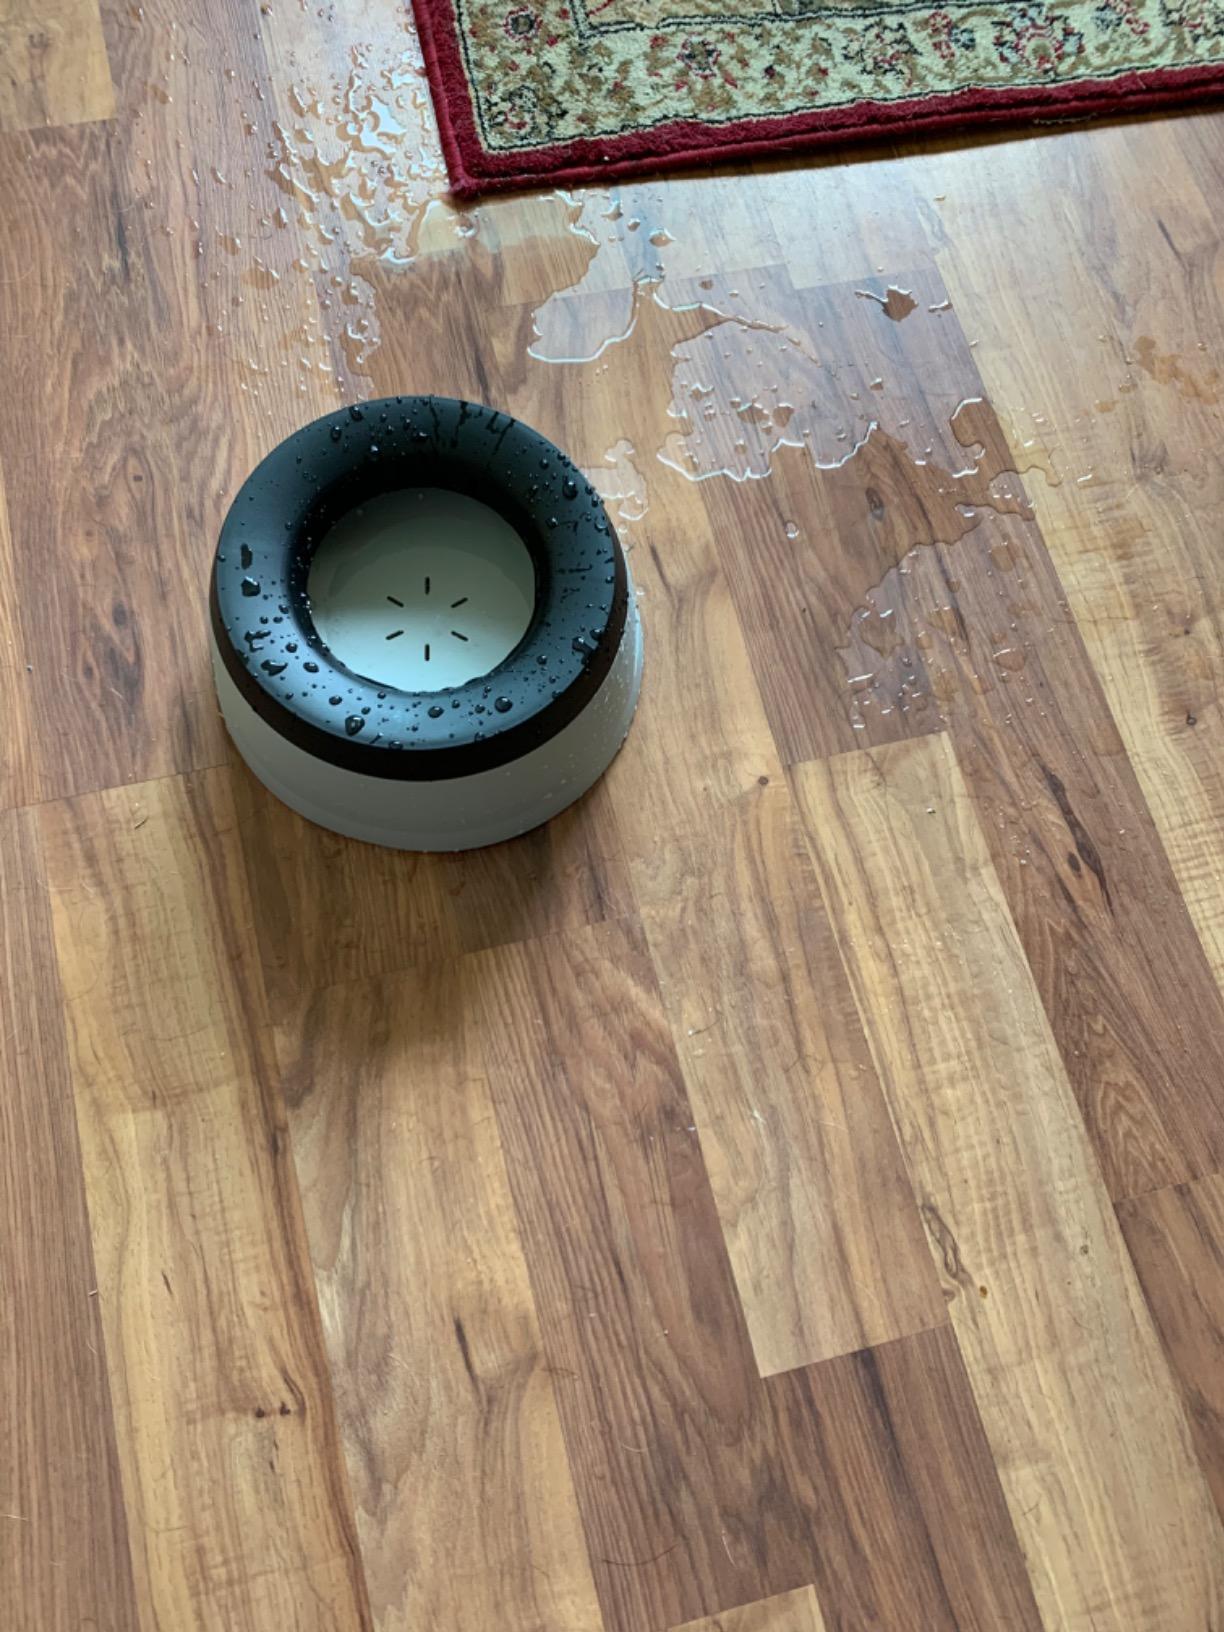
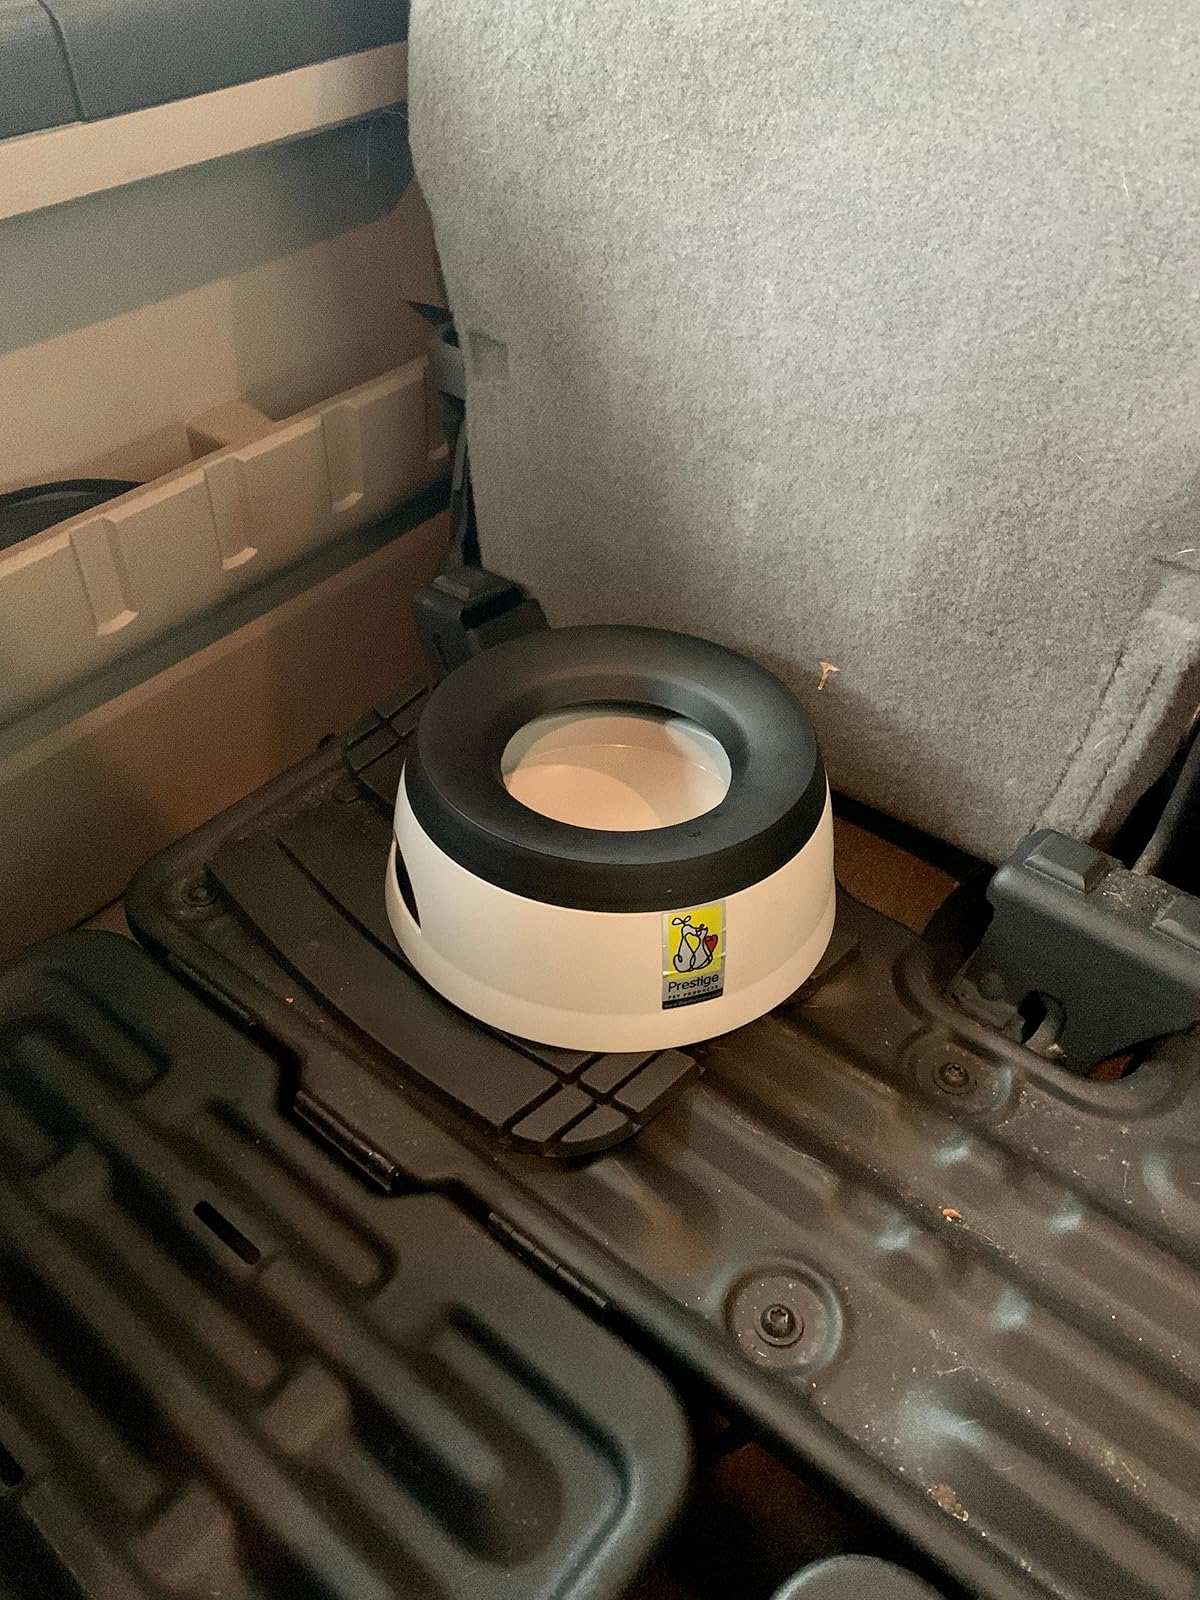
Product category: items_bowl
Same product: yes